Peter Mygind

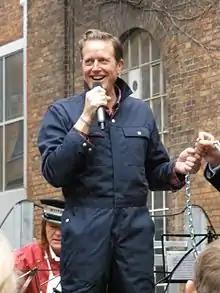
Mygind in 2010

Peter Mygind (born 28 August 1963) is a Danish actor and television personality. He has had roles in films including the World War II drama "Flame & Citron" as well as several TV series such as "Borgen", "Unit One", Lars Von Trier's "The Kingdom", "" (aka: "The Sommerdahl Murders") and the police drama series "Anna Pihl", as the roommate of the title character. Mygind hosted the "Dansk Melodi Grand Prix" (2011) and the quiz show "Boom Boom". In 2005, he participated in "Vild Med Dans", the Danish production of "Dancing with the Stars".